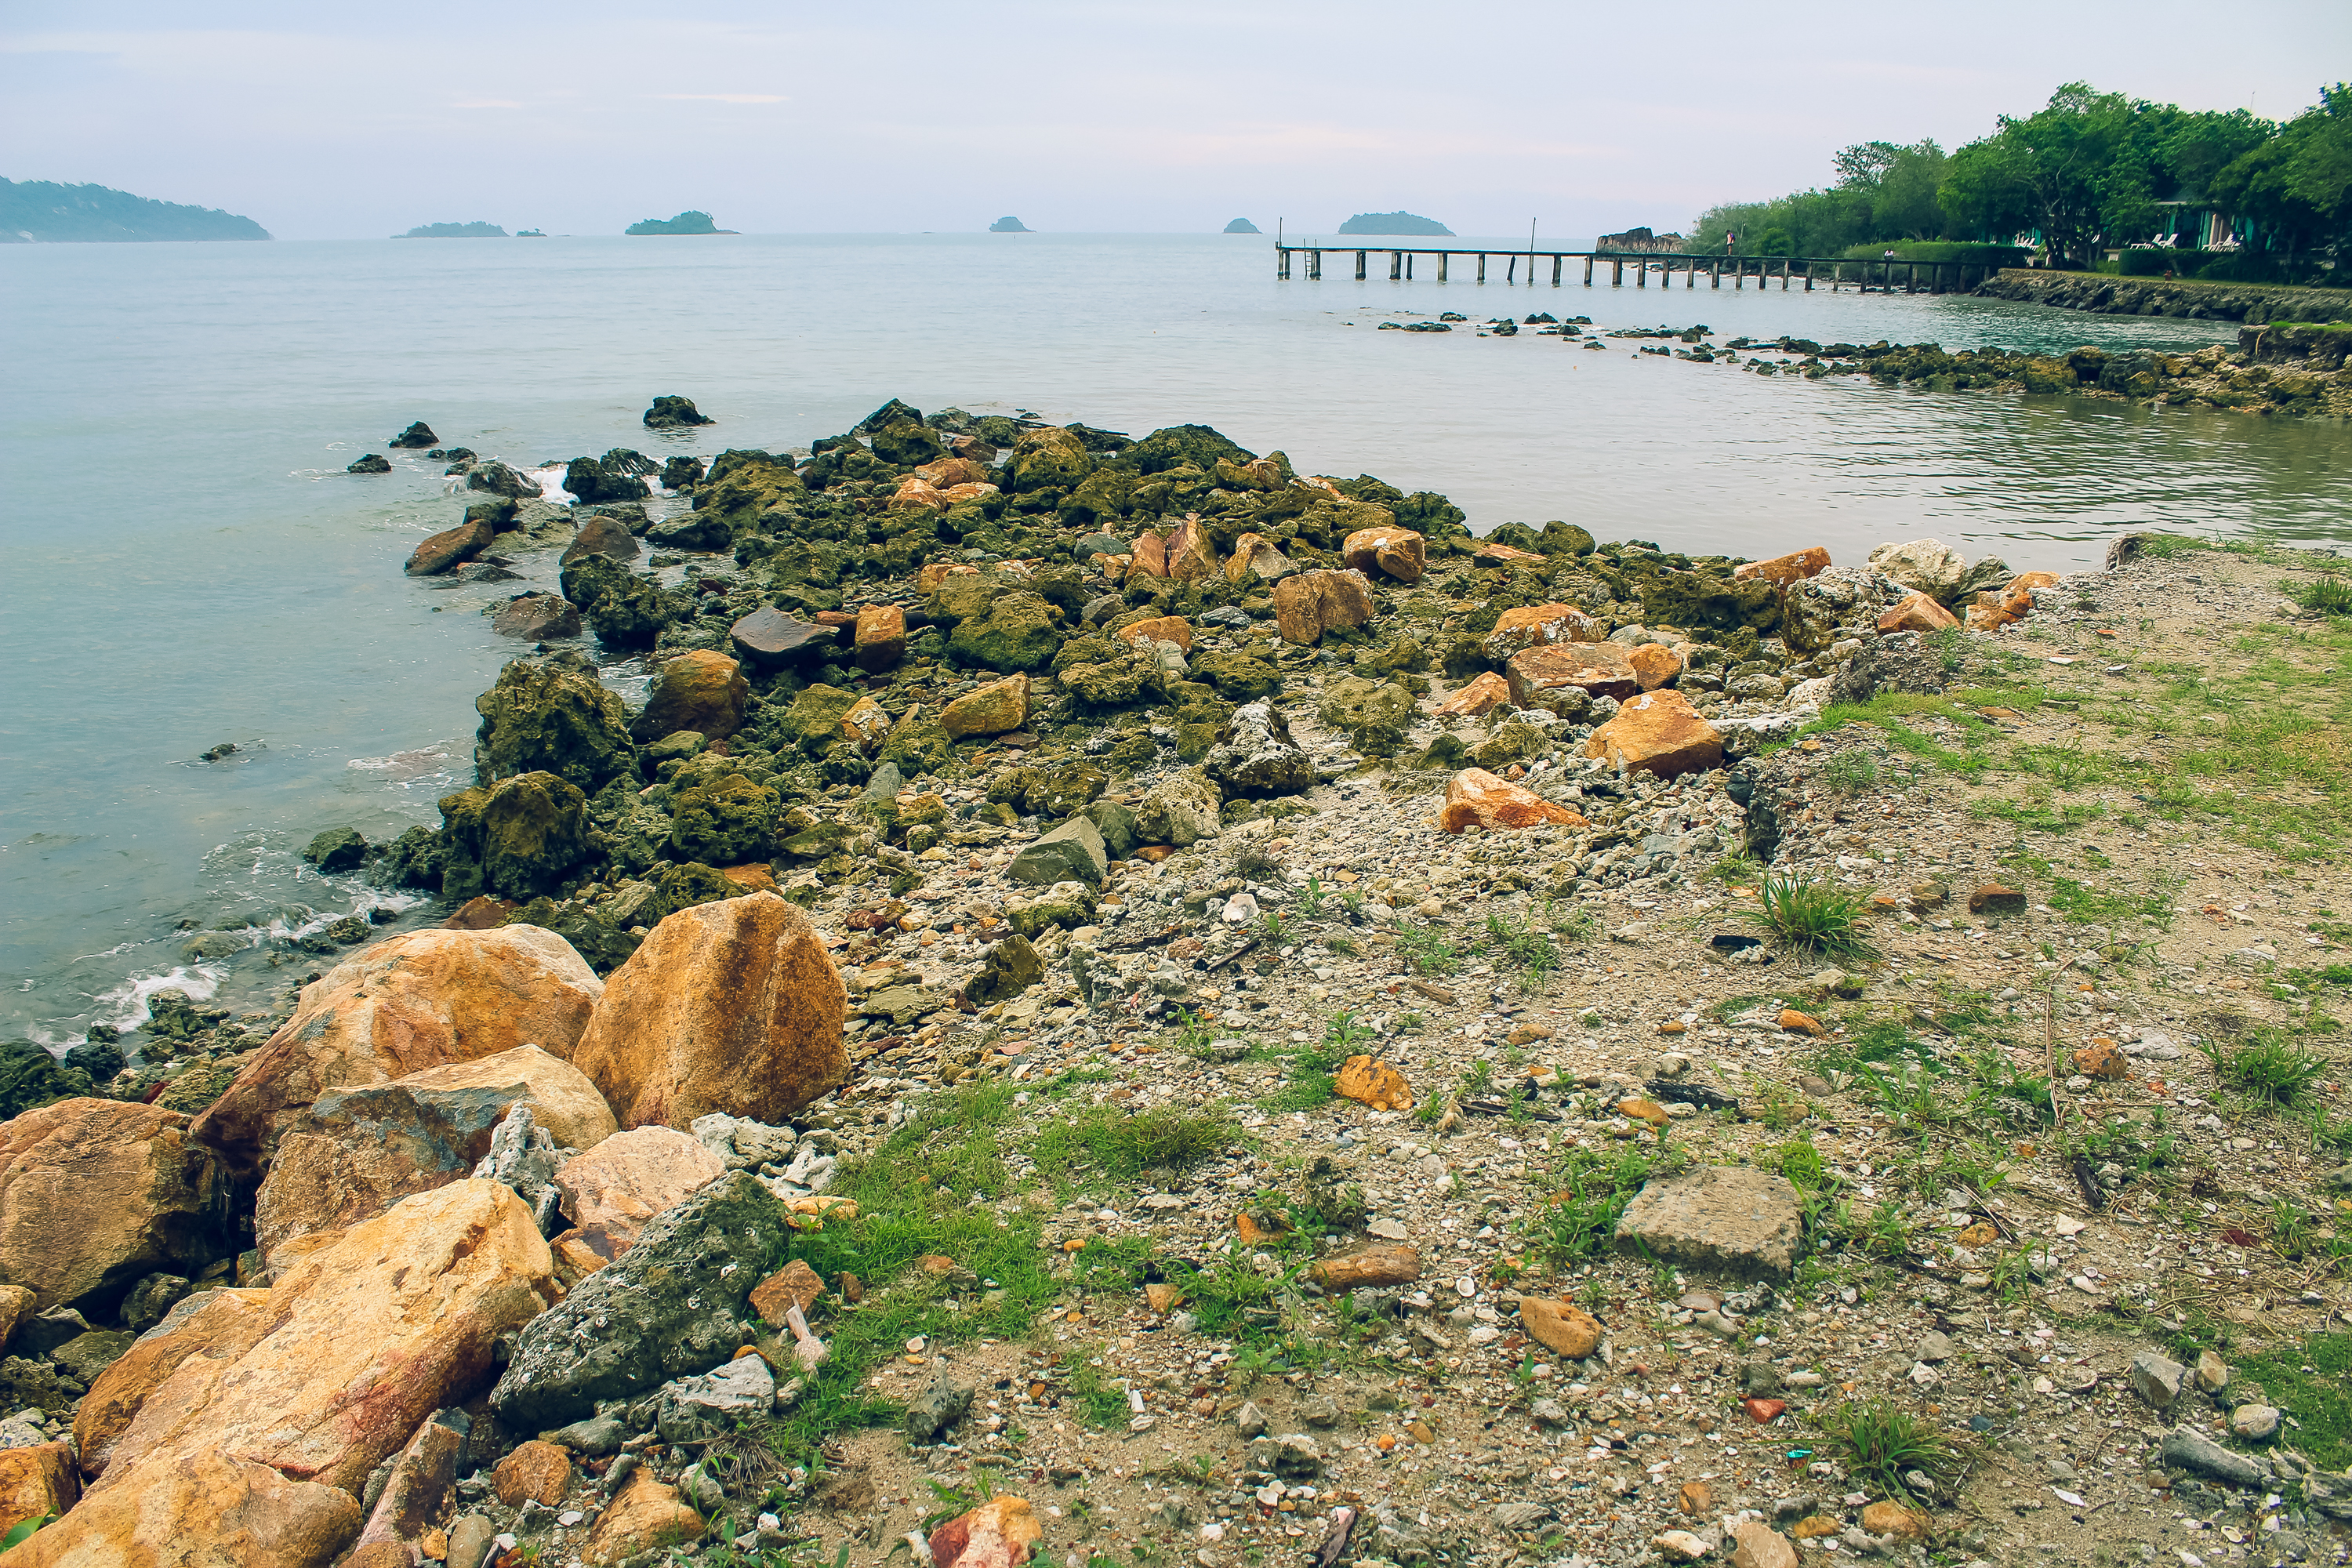
thailand, nature, tropical, sea, island, landscape, travel, ocean, water, blue, paradise, sky, beach, tree, summer, resort, chang, asia, sunny, green, relax, nobody, exotic, palm, tourism, beautiful, koh, coast, vacation, shore, promontory, rock, coastal and oceanic landforms, bay, cape